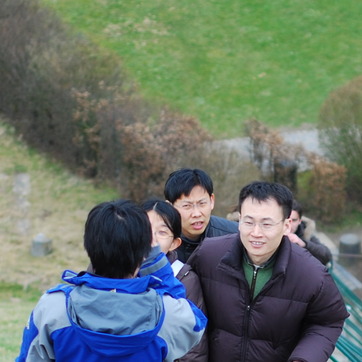
Material: hair